Fefita la Grande

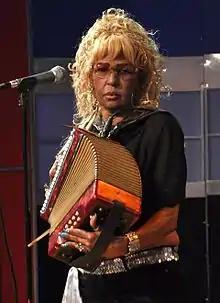
Cabrera playing the accordion

Manuela Josefa Cabrera Taveras (born September 18, 1943), known as Fefita La Grande, or La Mayimba, is a Dominican accordionist and the most recognized female performer of "merengue tipico", a more rural variation of merengue, the main musical genre of the Dominican Republic.